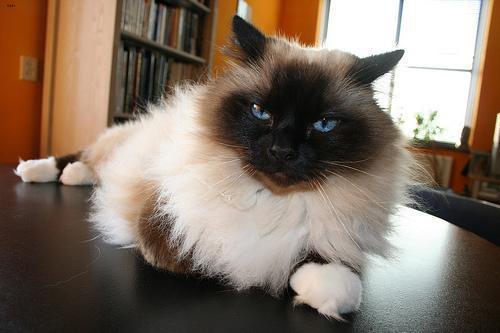
Birman